Adaptive radiation

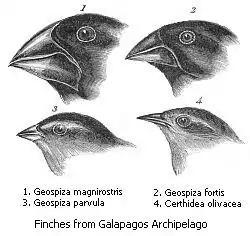

In evolutionary biology, adaptive radiation is a process in which organisms diversify rapidly from an ancestral species into a multitude of new forms, particularly when a change in the environment makes new resources available, alters biotic interactions or opens new environmental niches. Starting with a single ancestor, this process results in the speciation and phenotypic adaptation of an array of species exhibiting different morphological and physiological traits. The prototypical example of adaptive radiation is finch speciation on the Galapagos ("Darwin's finches"), but examples are known from around the world.